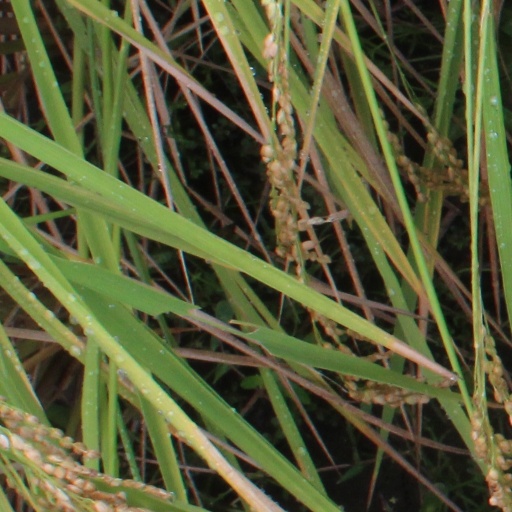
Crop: rice